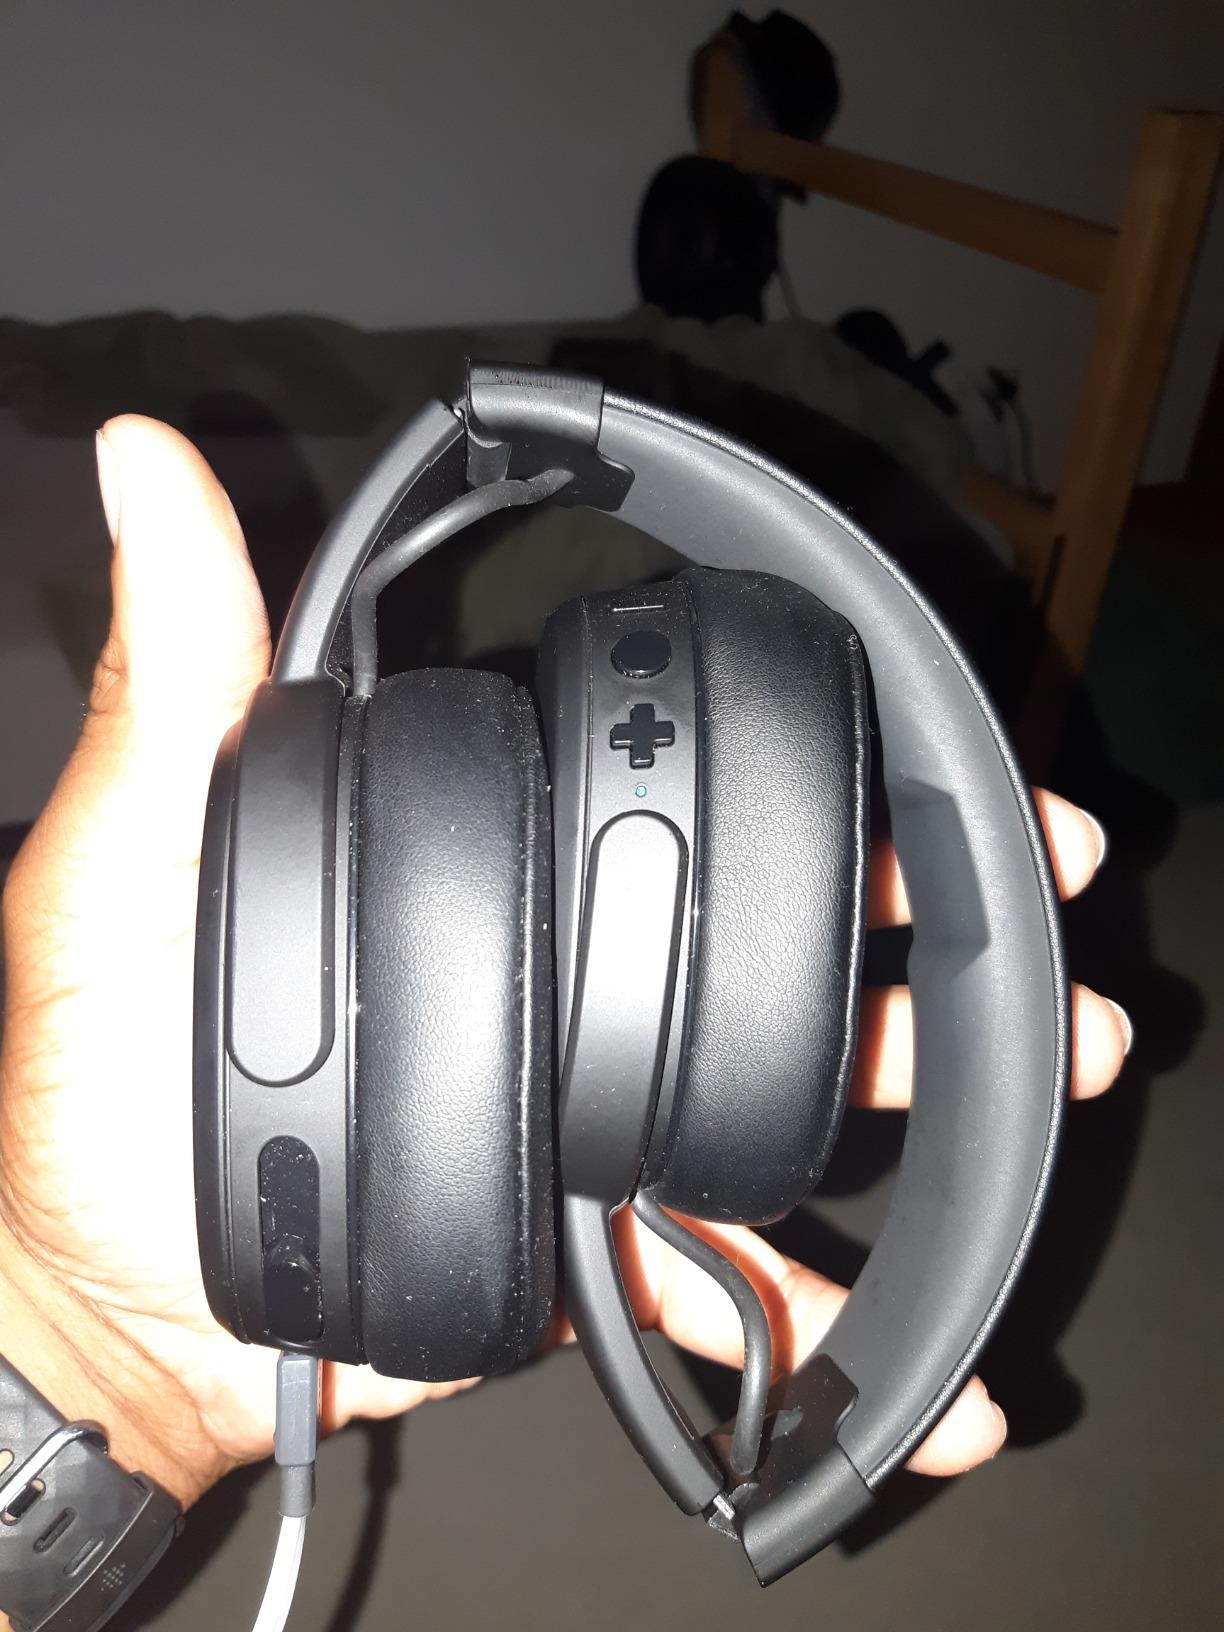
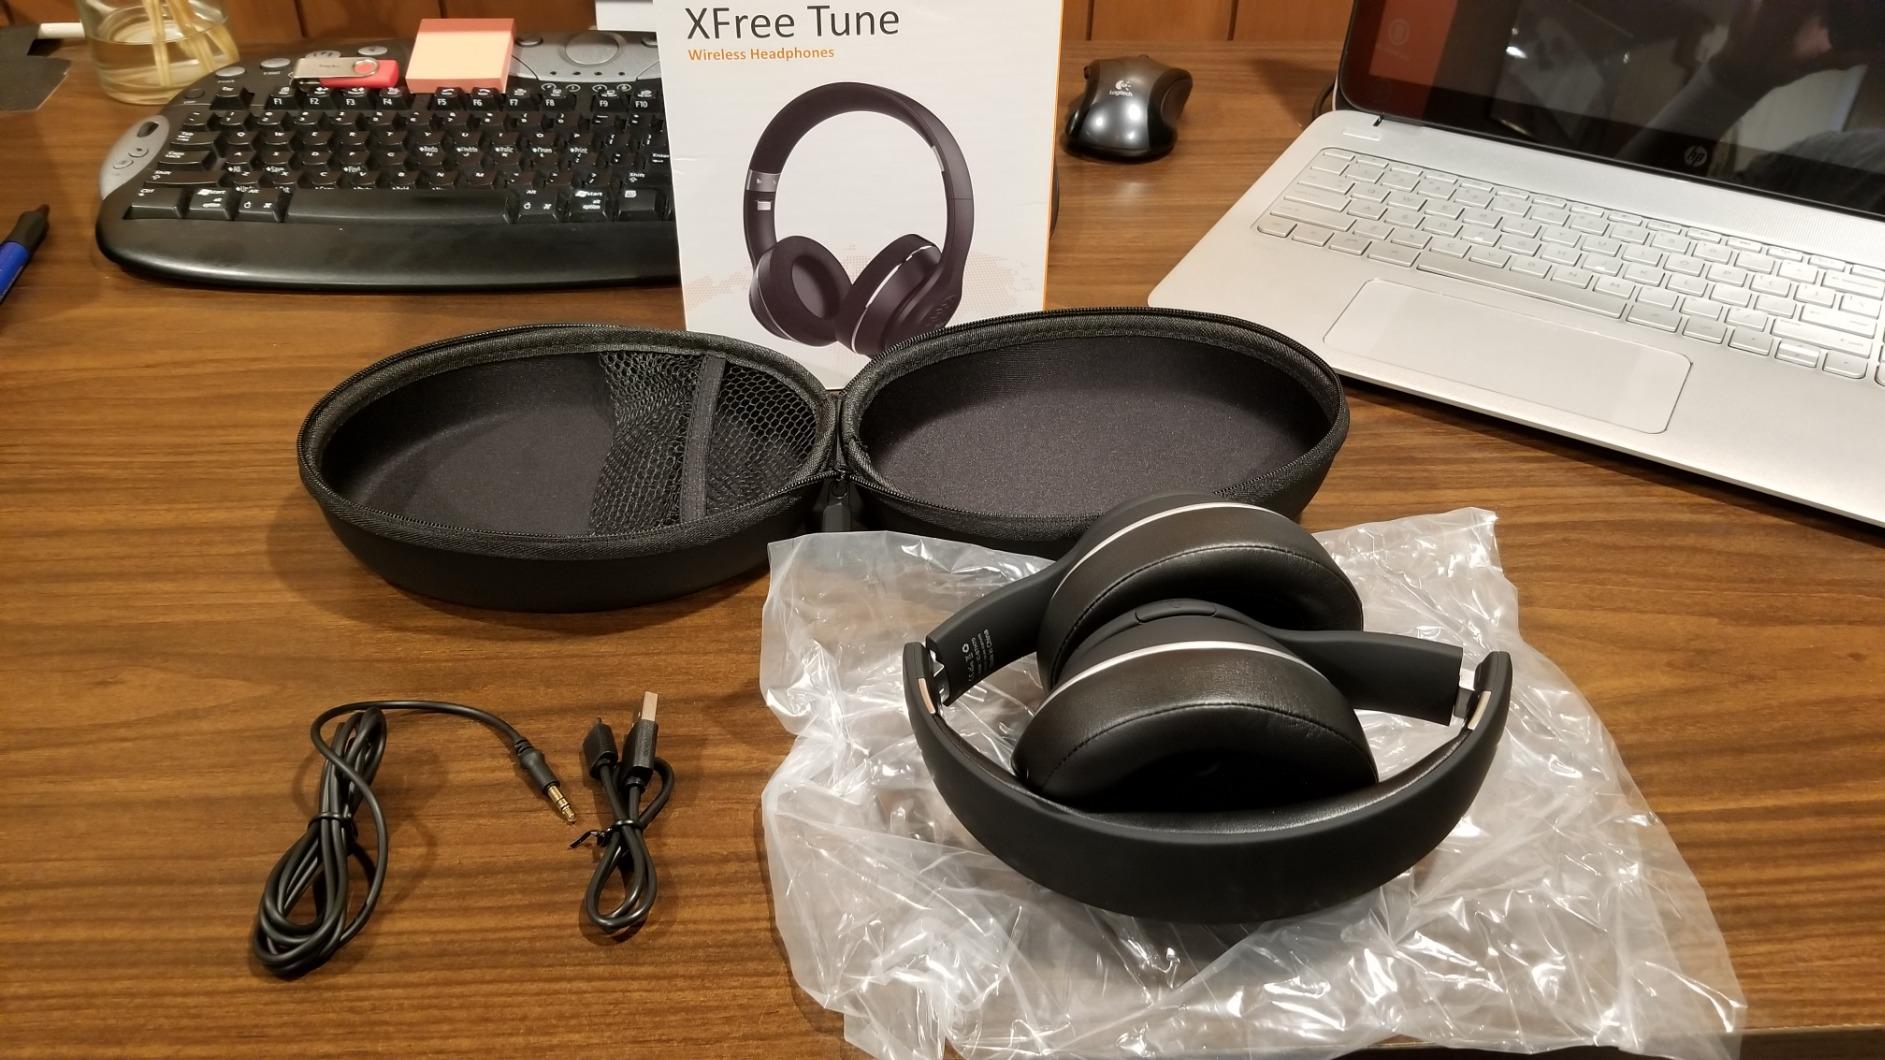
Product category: headphones
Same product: no